Pesach Eliyahu Falk

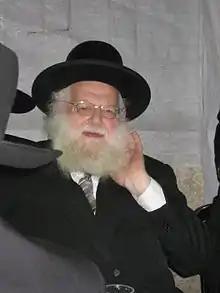
Rabbi Pesach Eliyahu Falk on a visit to Yeshivas Mir in Jerusalem

Pesach Eliyahu Falk (1943 – 20 January 2020) was a British Haredi rabbi and posek. He was well known for his works on Jewish law concerning the laws of modesty and Shabbos.